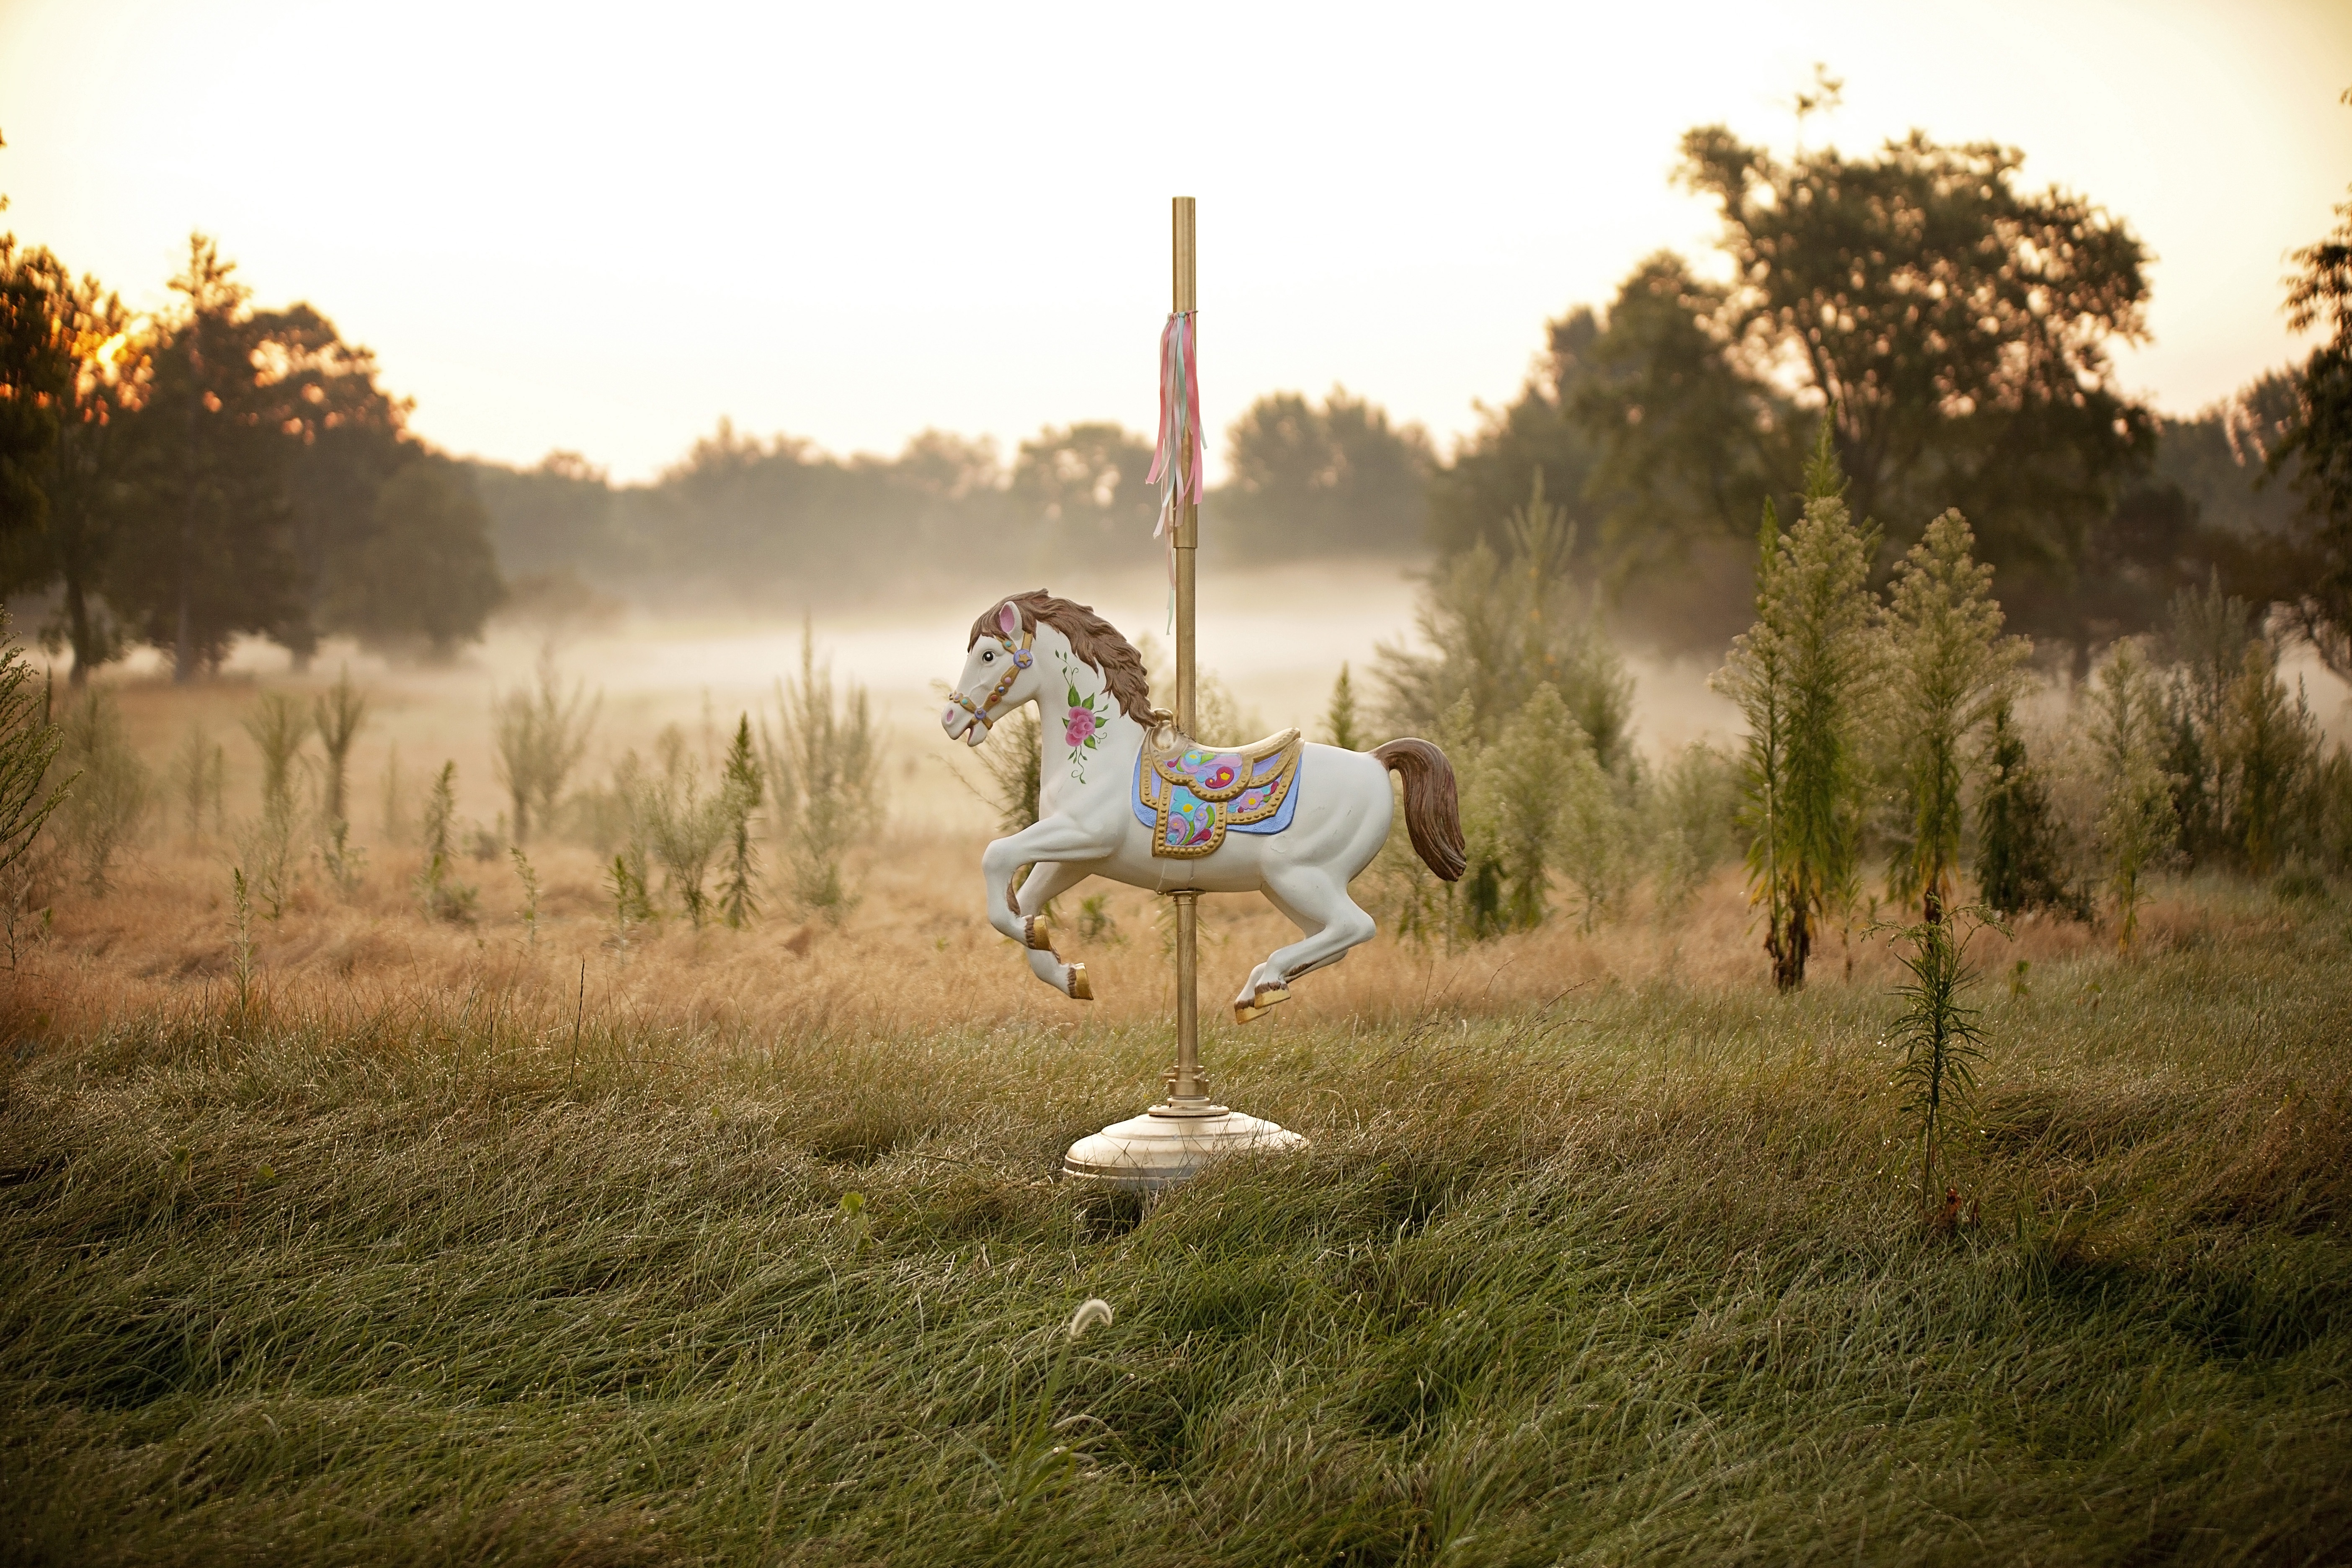
landscape, girl, morning, carnival, horse, carousel, glitter, princess, fair, carousel horse, horse like mammal, animal sports